Battle of France

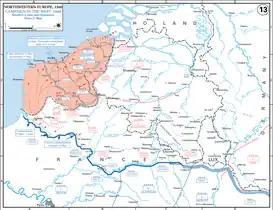
Situation from 21 May – 4 June 1940

With 580 × machine guns for civilian defence, the French Army had 1,152 × anti-aircraft guns and 200 × auto-cannon in the process of delivery and 688 × guns and 24 × guns, the latter having problems with barrel wear. There were also forty First World War-vintage anti-aircraft guns available. The BEF had ten regiments of QF 3.7-inch (94 mm) heavy anti-aircraft guns, the most advanced in the world and regiments of Bofors 40 mm light anti-aircraft guns, about 300 heavy and 350 light anti-aircraft guns. The Belgians had two heavy anti-aircraft regiments and were introducing Bofors guns for divisional anti-aircraft troops. The Dutch had 84 × , 39 elderly , seven , 232 × anti-aircraft guns and several hundred First World War-vintage Spandau M.25 machine guns on anti-aircraft mountings.